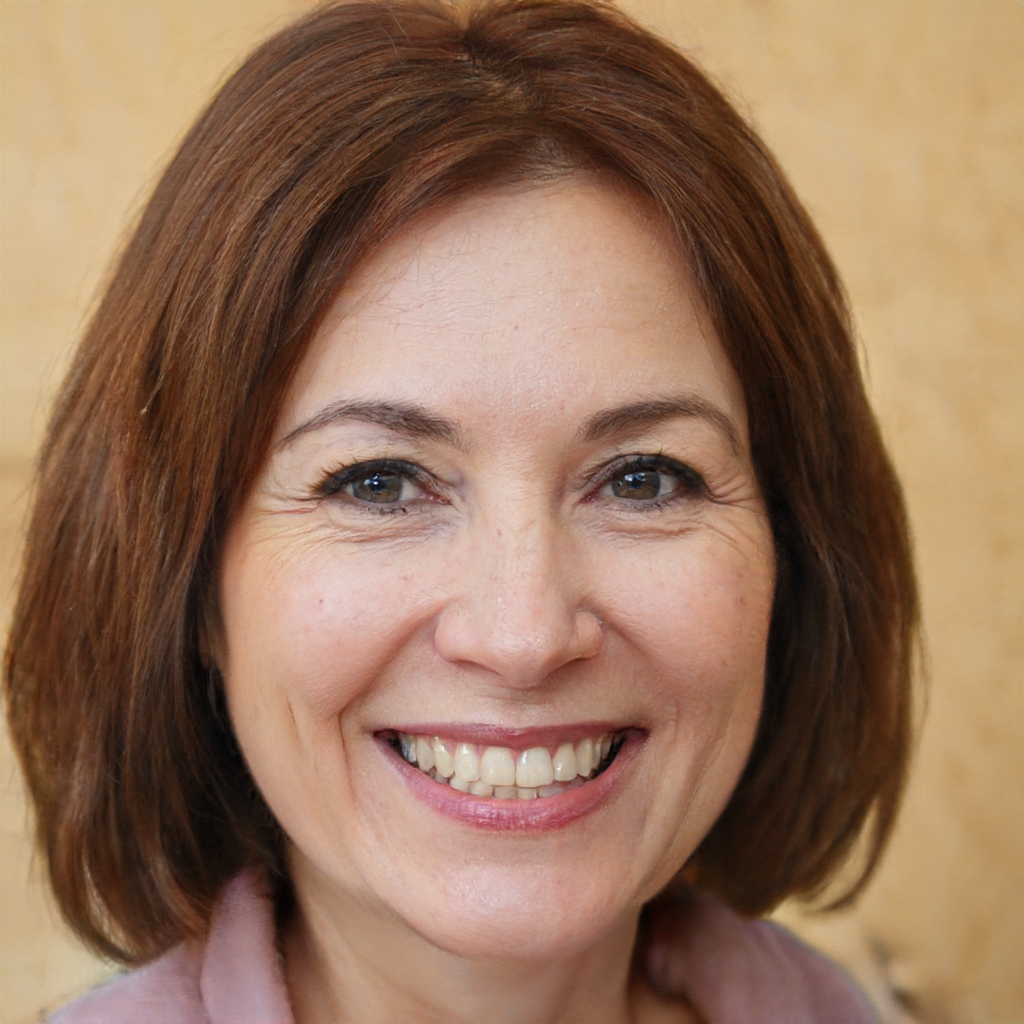
Gender: Female